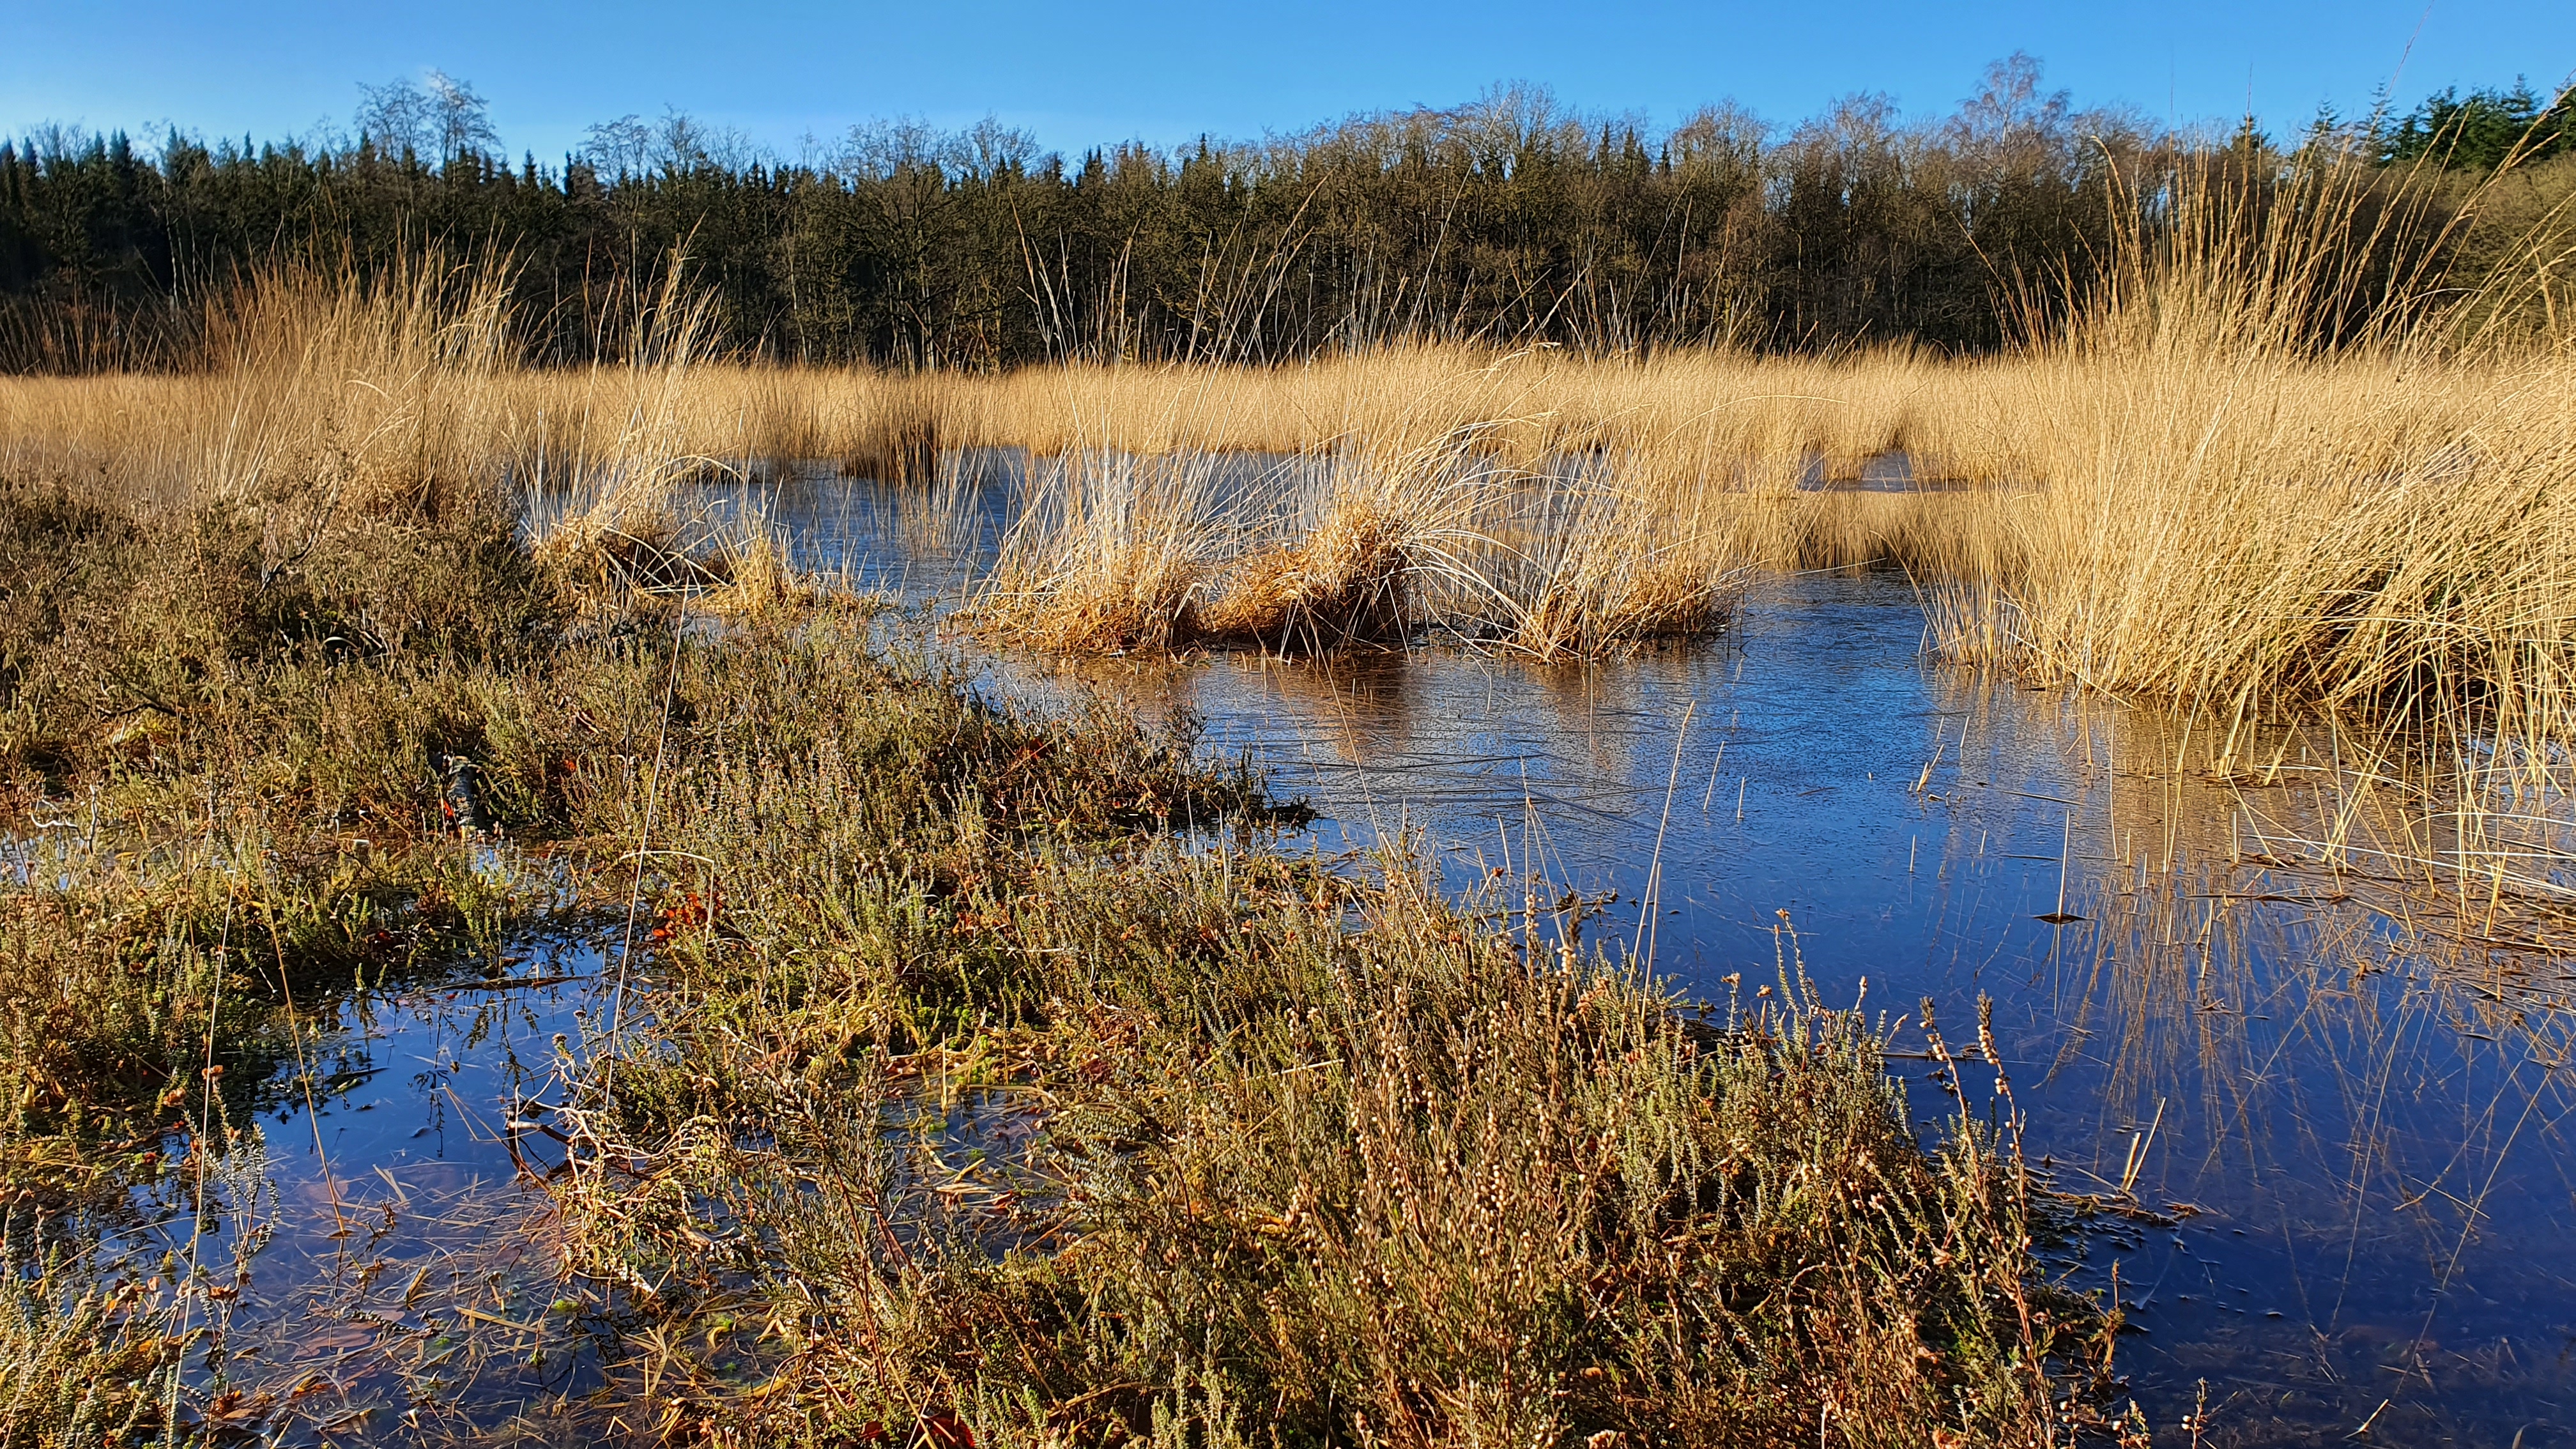
moorland, water landscape, peat soil, water, sky, plant, plant community, natural landscape, fluvial landforms of streams, tree, fluid, vegetation, lake, biome, lacustrine plain, grass, bank, tidal marsh, riparian zone, grassland, landscape, liquid, Freshwater marsh, grass family, prairie, wetland, salt marsh, wildlife, fen, forest, wilderness, nature reserve, marsh, riparian forest, reflection, horizon, shrubland, bog, reservoir, pond, seep, floodplain, steppe, swamp, bayou, soil, sedge family